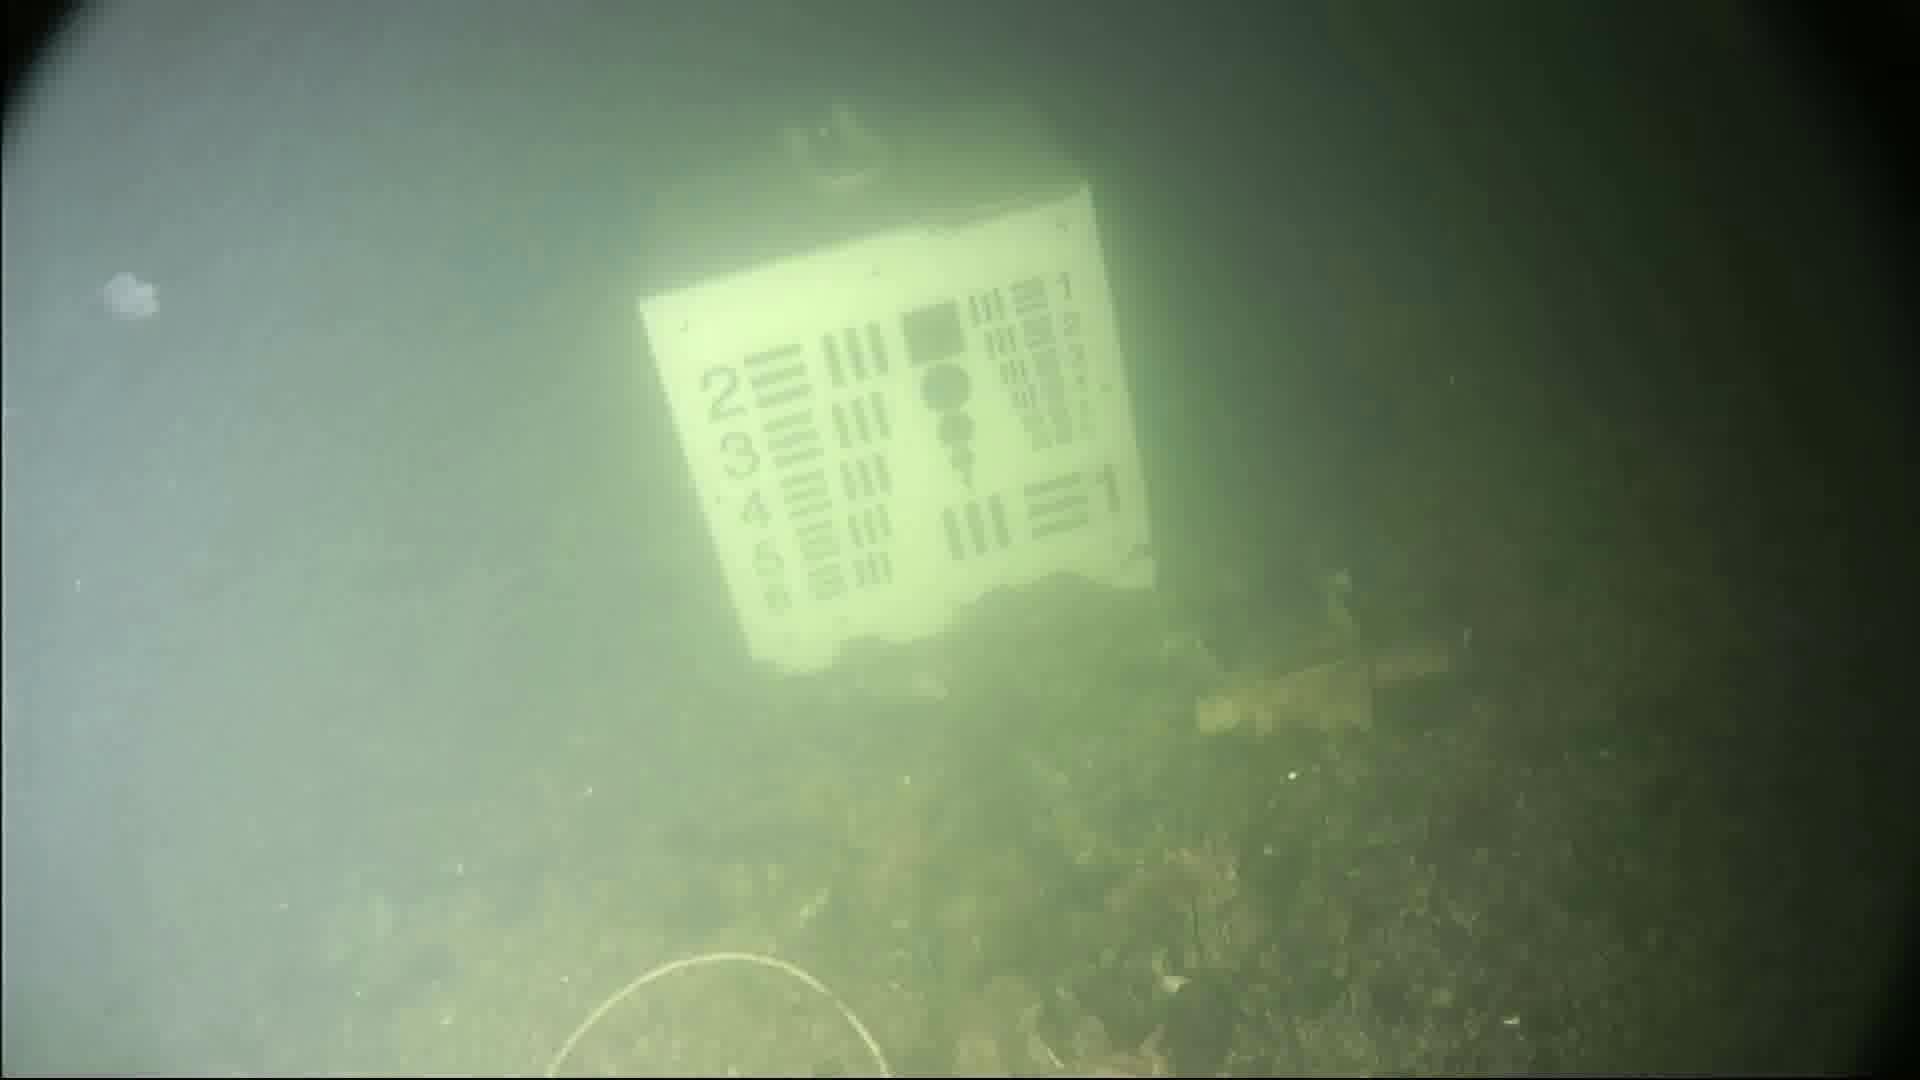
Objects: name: jellyfish